Monster Camp

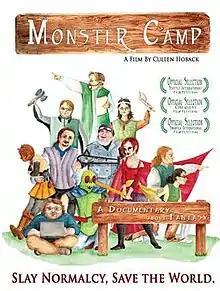
Promotional poster for "Monster Camp"

Monster Camp is a 2007 documentary film that chronicles a live action role-playing game organization. Monster Camp looks at the lives of the participants, and considers the pro and cons of escapism through fantastical outlets. "Freedom State" director Cullen Hoback documents the fantasy world, following several participants over the course of one year.